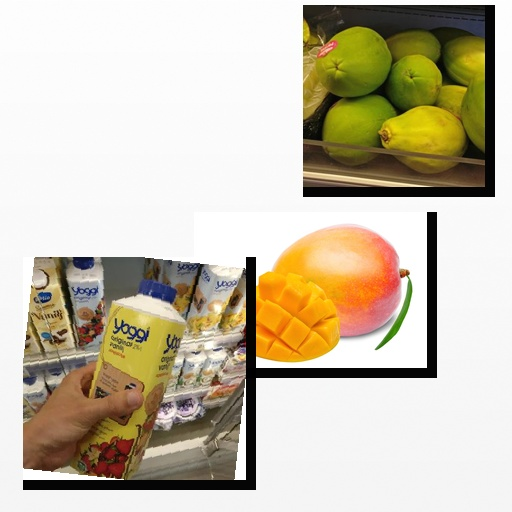
Food items: papaya, strawberry_yoghurt, mango